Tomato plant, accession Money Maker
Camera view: bottom (45 deg); turntable rotation: 210 degrees
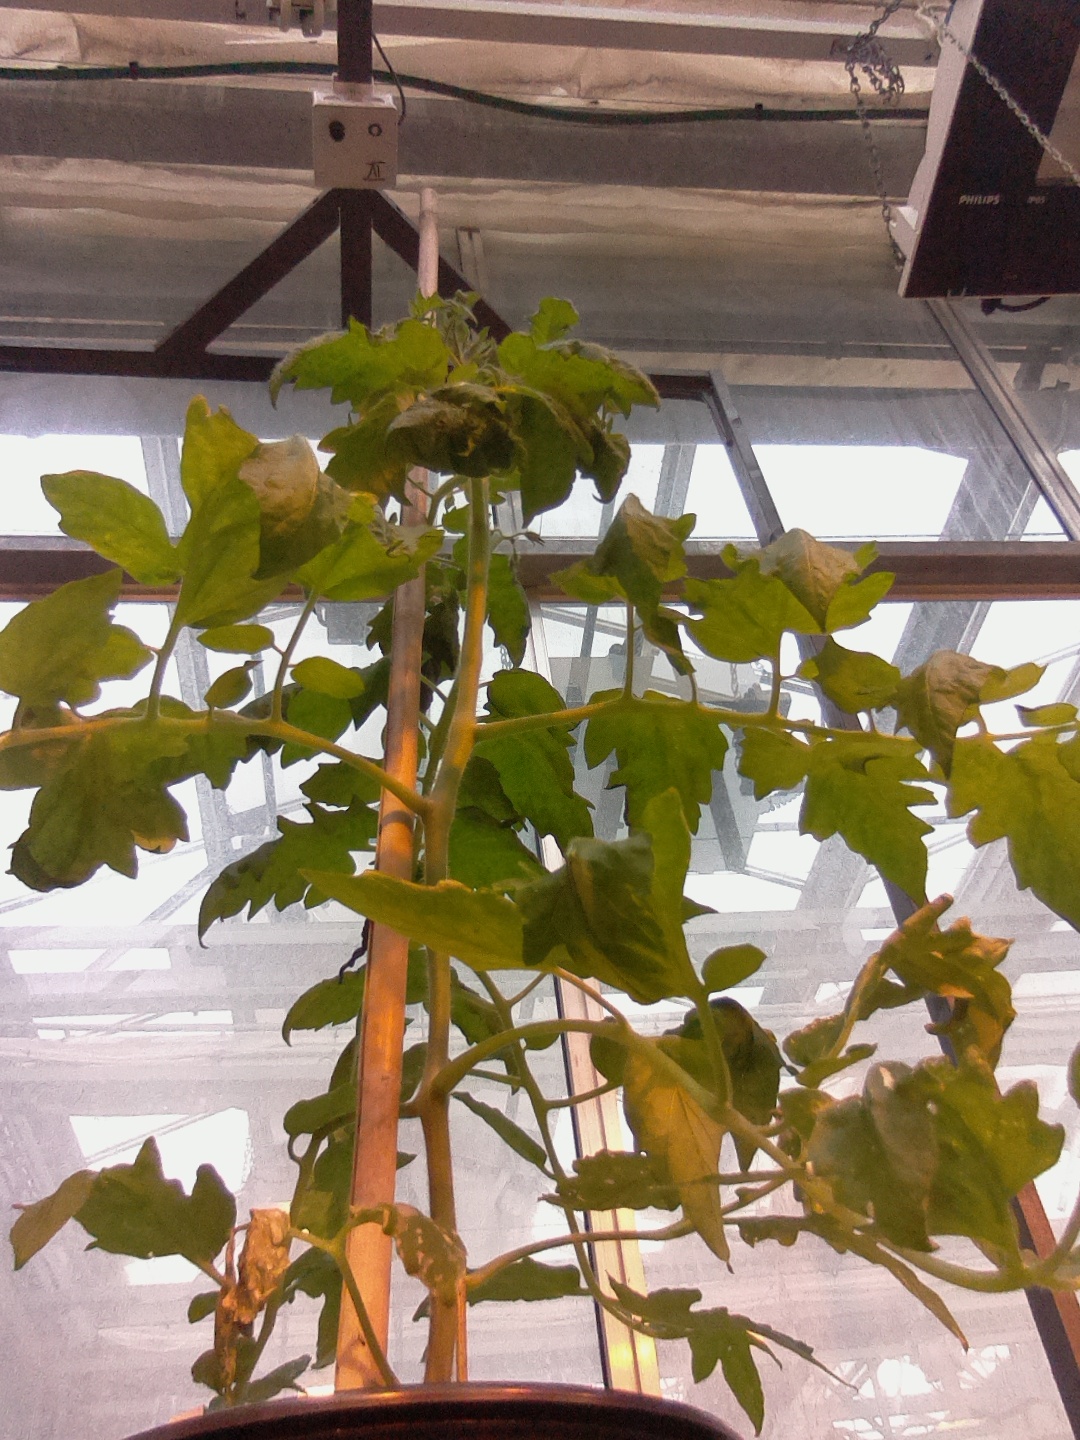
BBCH growth stage 53: 3 inflorescences visible